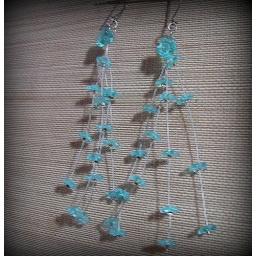
Pressed glass earrings with flowers floating on wire. Delicate and strong, on sterling wires, measuring about 4&amp;quot; in length.